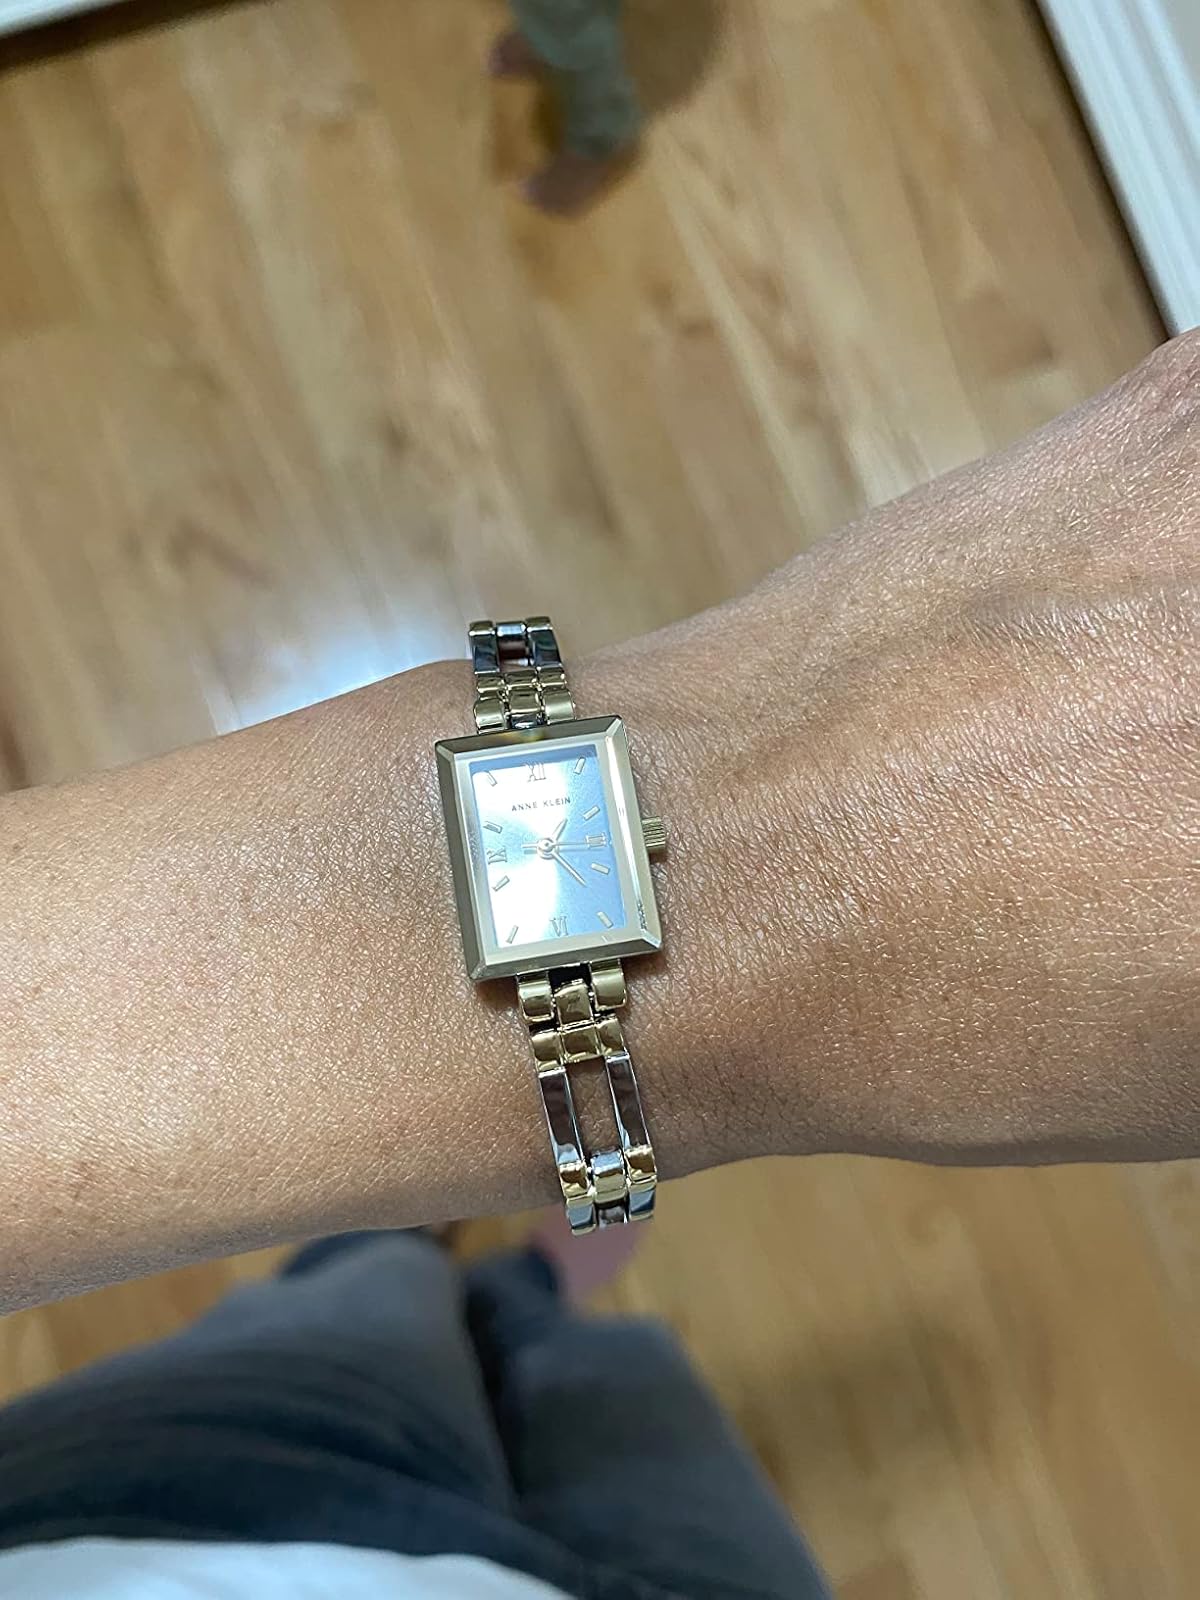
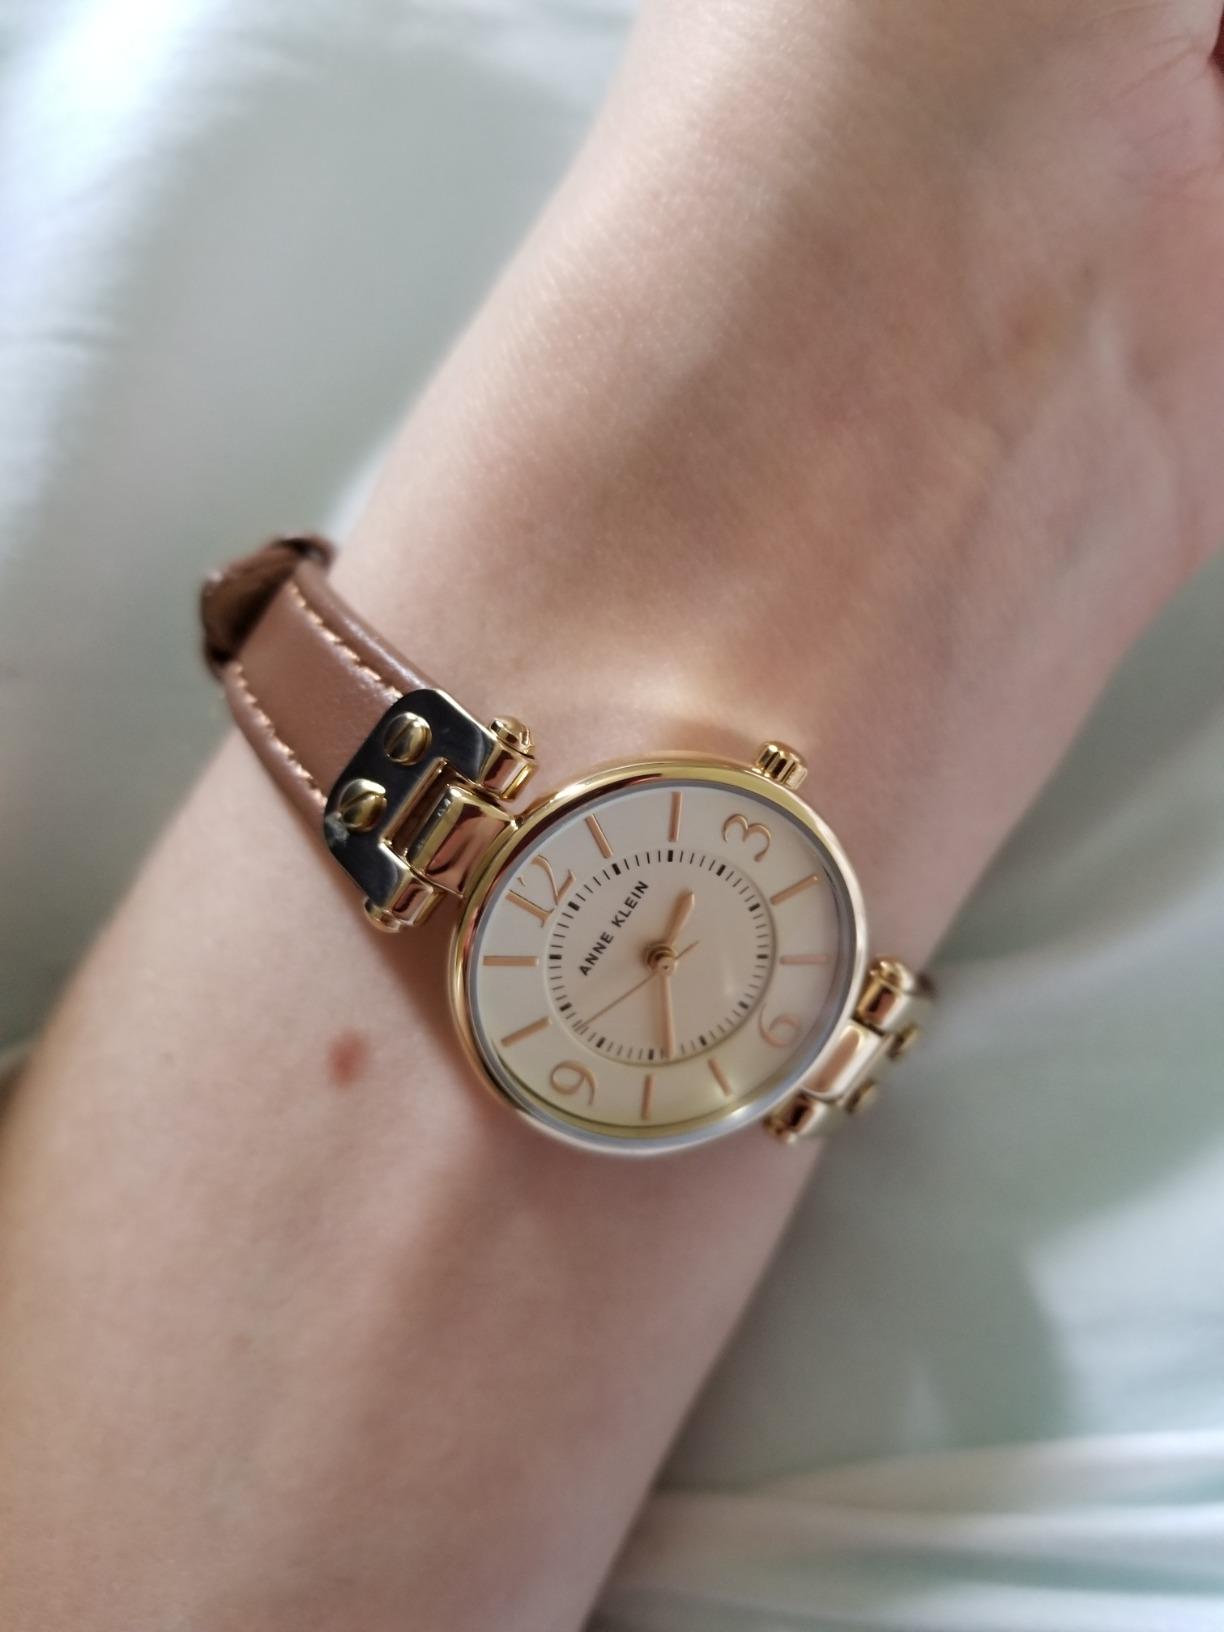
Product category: accessories_watch
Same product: no